National Council for Economics and Labour

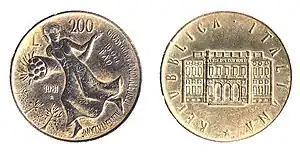
Villa Lubin (on right) on a 200 Italian lira coin celebrating the first World Food Day in 1981

The CNEL is based in the Villa Lubin, built by David Lubin in the park of Villa Borghese in Rome. It was previously the headquarters of the International Institute of Agriculture, from 1908 to 1945.